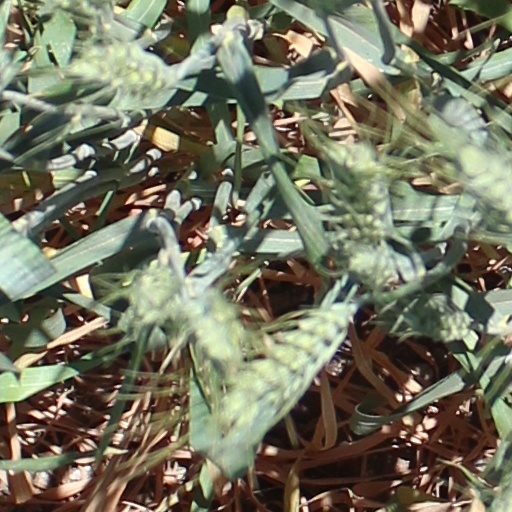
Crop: wheat